Casa de Shenandoah

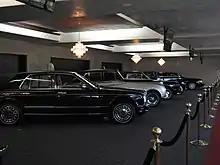
Newton's automobile collection (2016)

Featured on the tour was Newton's collection of 13 rare automobiles, mostly consisting of Rolls-Royces and Bentleys. The collection included vehicles owned by Johnny Carson and Liberace, and two one-of-a-kind cars: a 1934 Rolls-Royce and a 1983 Mercedes-Benz. Also featured on the tour was Newton's Native American artifact collection, his private jet, armed forces items, and letters he received from U.S. presidents. Newton's memorabilia dated back 60 years. The property contains of grass, and the tour also featured Newton's zoo of animals.